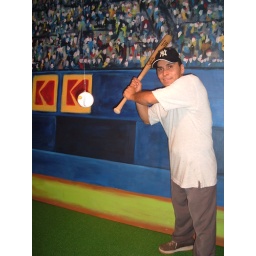
backdrop hand painted by shop studios beach set props press event for Kodak sand studio rental call (212) 245-6154